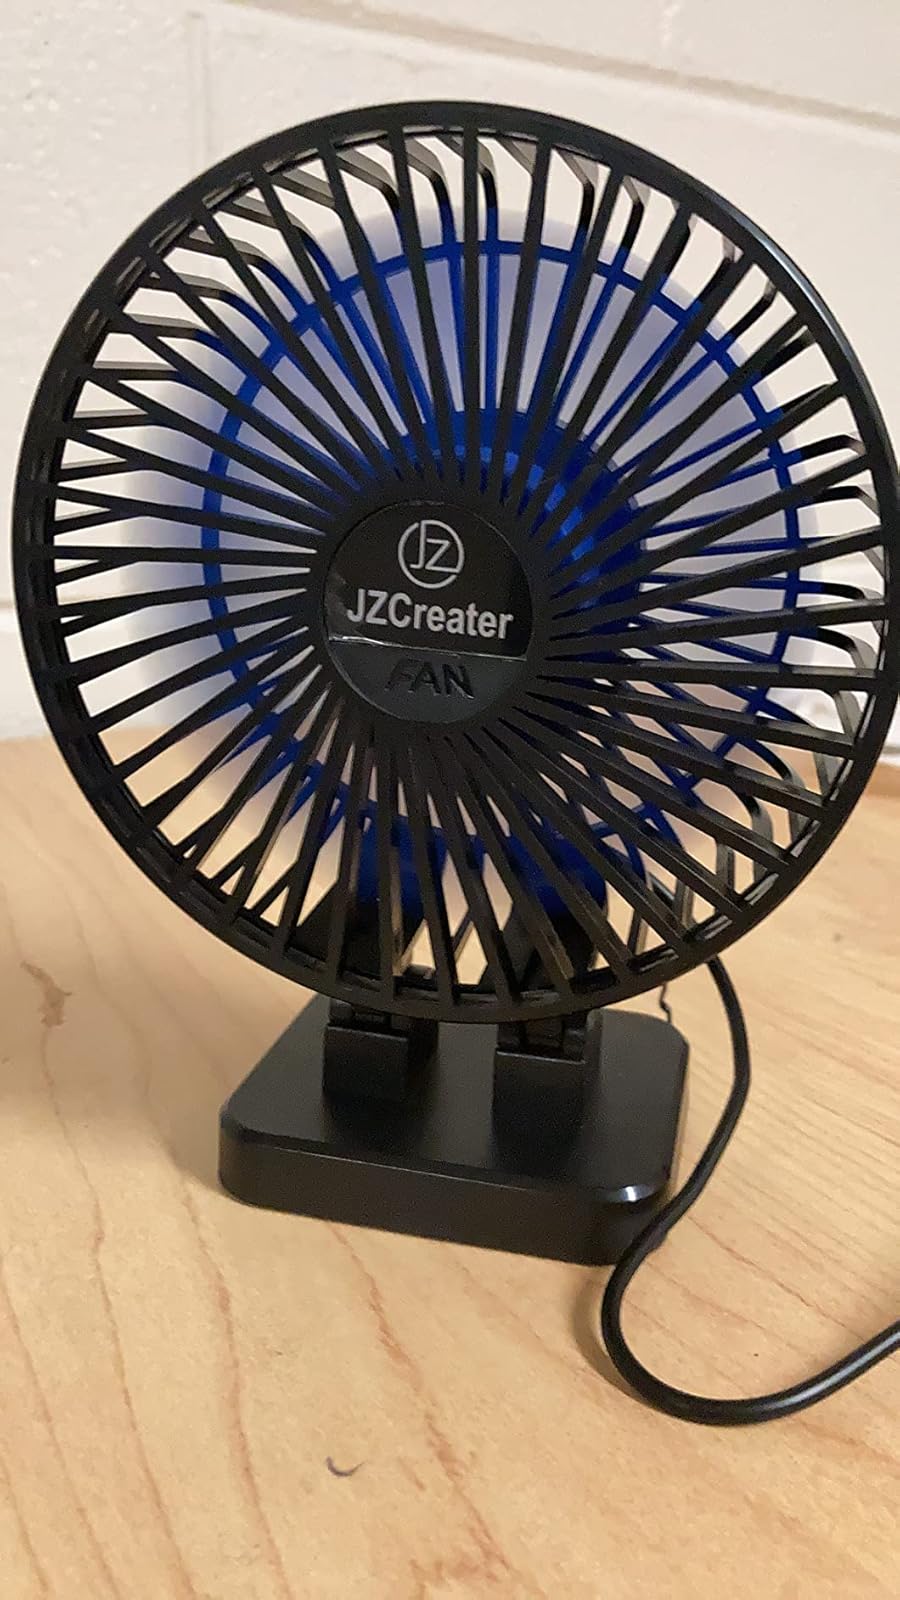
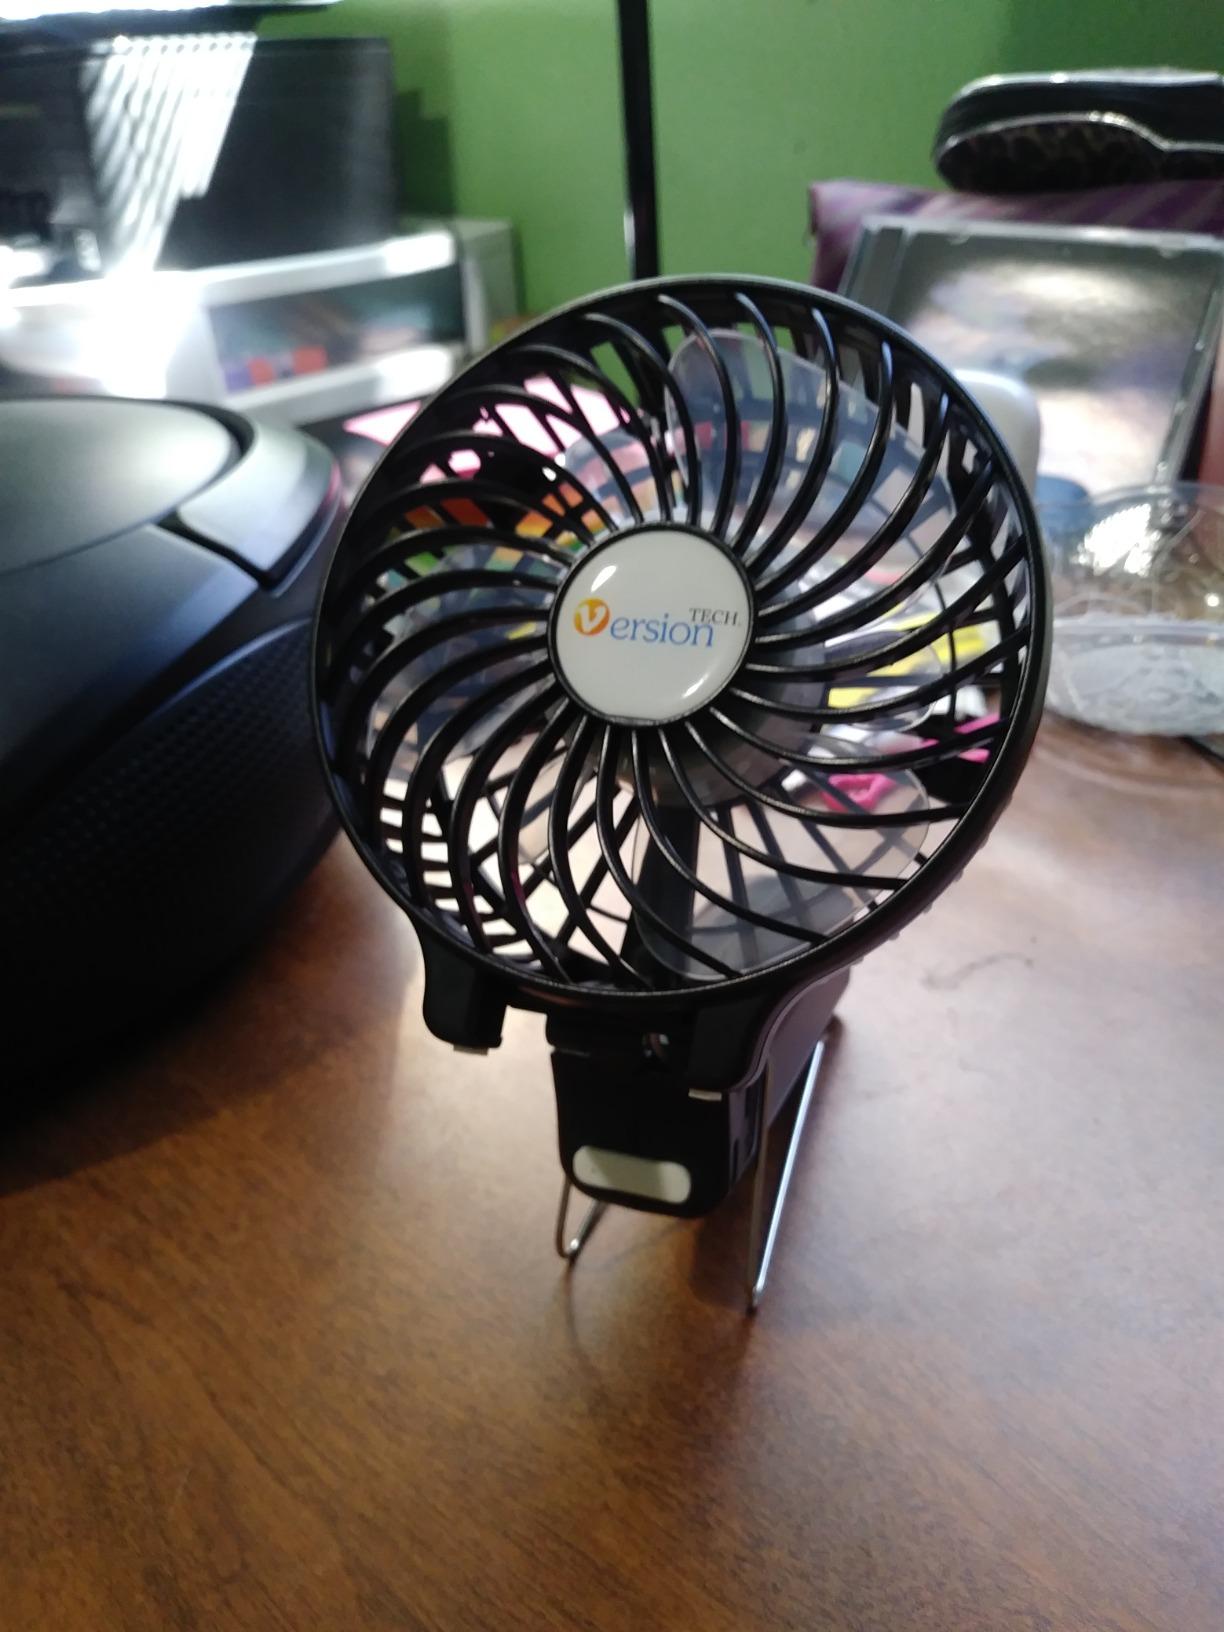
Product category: fan
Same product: no